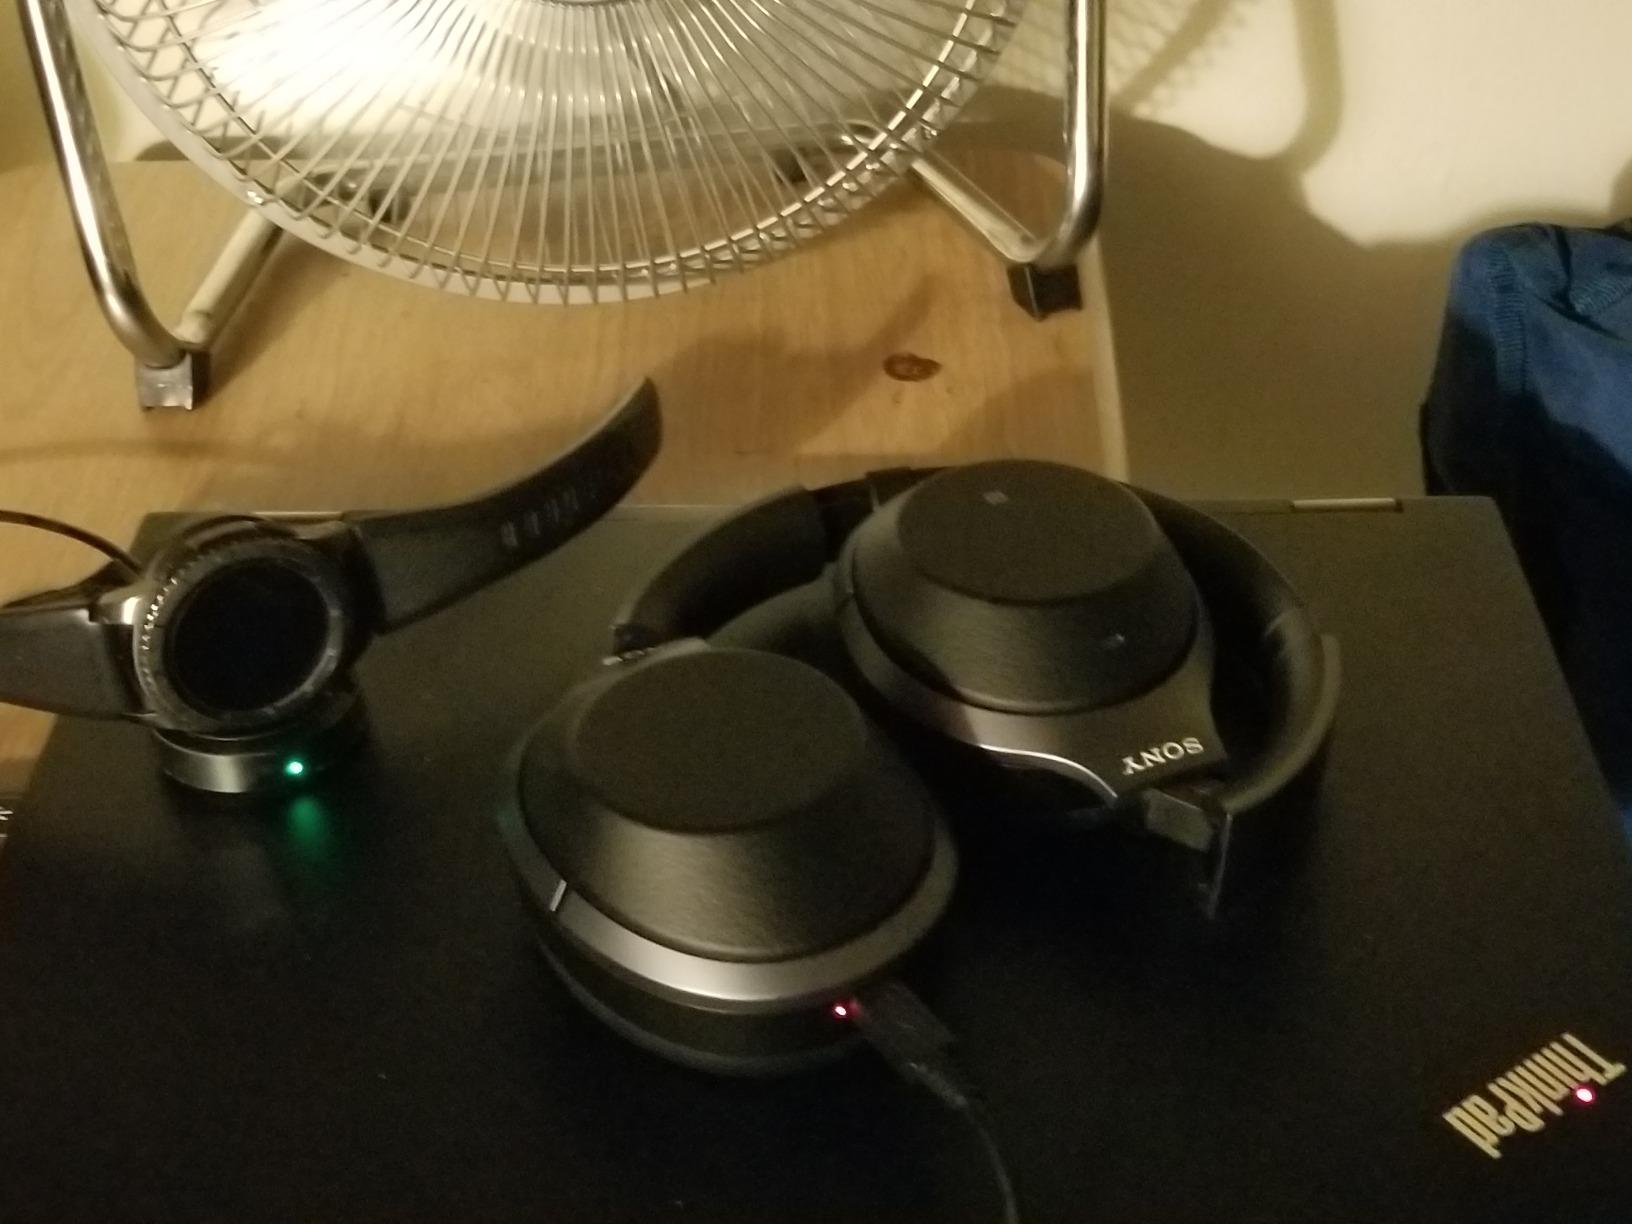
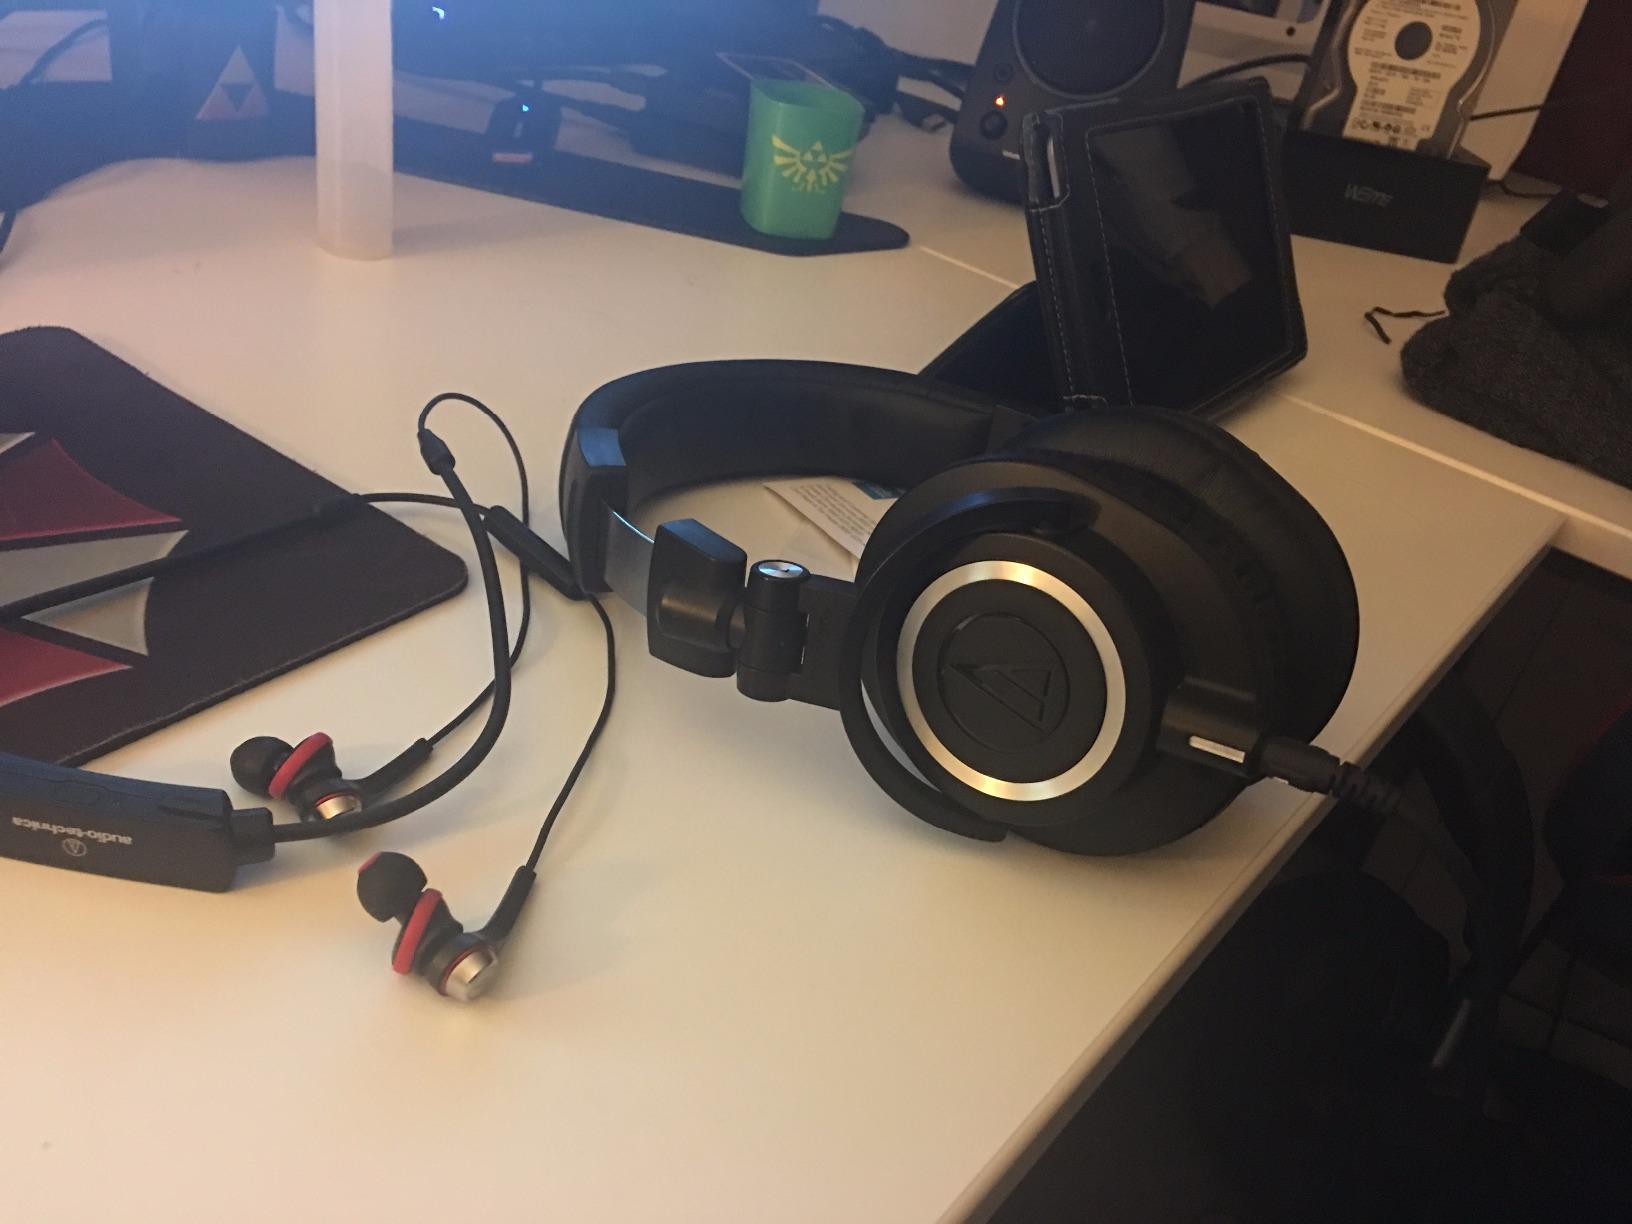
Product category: headphones
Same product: no